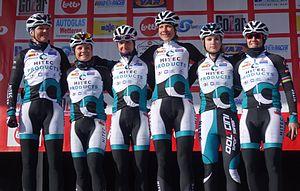
Reportage réalisé le mercredi 4 mars à l'occasion du départ du Samyn des Dames 2015 et du Samyn 2015 à Quaregnon, Belgique.